Volkswagen Golf Mk6

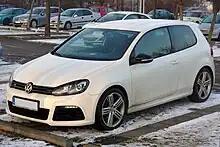
VW Golf VI R 3-door

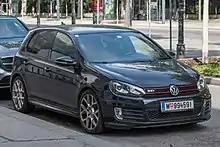
Golf VI GTI Edition 35

The Golf R was unveiled by Volkswagen at the Frankfurt IAA on 15 September 2009 as a Golf R32 replacement.